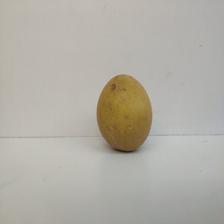
Size: Large